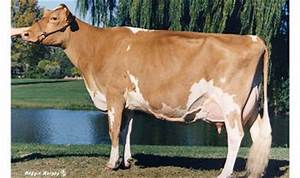
Label: cow